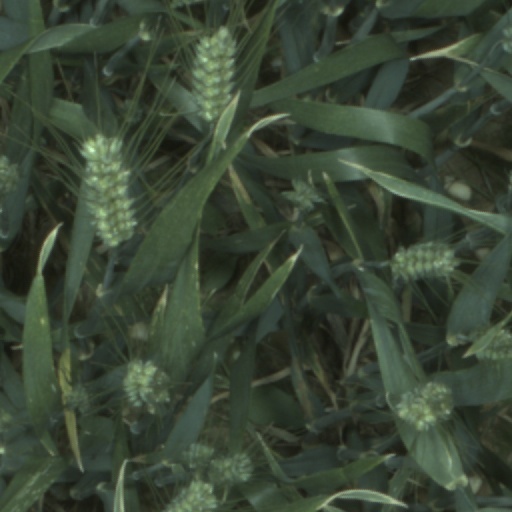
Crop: wheat